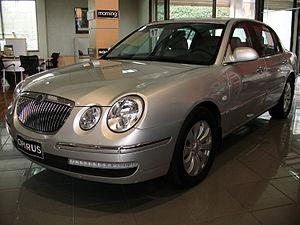
Kia est le nom d'un constructeur automobile sud-coréen, créé en 1944, ayant des usines en Corée du Sud, aux États-Unis, en Chine et en Slovaquie.